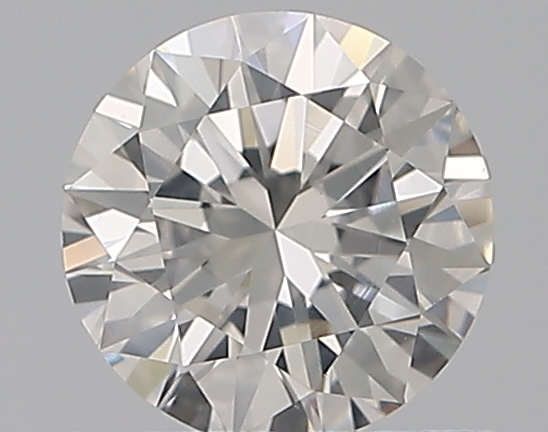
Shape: round
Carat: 0.59
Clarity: SI1
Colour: H
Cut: EX
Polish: EX
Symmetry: EX
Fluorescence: N
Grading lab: GIA
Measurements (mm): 5.4 x 5.44 x 3.3